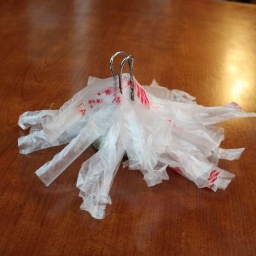
Creative way to prevent these plastic wrapper of wooden chopsticks from flying all over the place